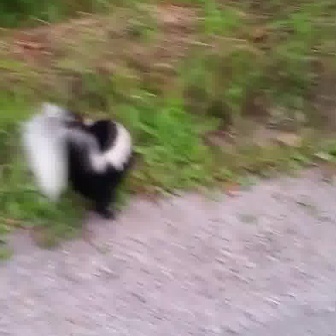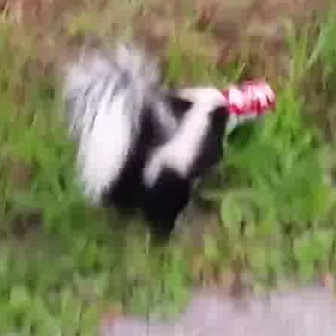
  Please identify the target specified by the bounding box [13,99,134,220] in the first image and locate it in the second image. Return the coordinates in [x_min,y_min,x_max,y_max] format.
Answer: [48,33,259,245]